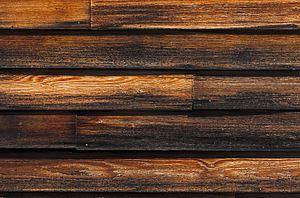
Le bardage en bois, aussi appelé bardage à clins, ou encore déclin au Québec, est un cas de revêtement en bardage en bois constitué de planches horizontales superposées, qui se chevauchent ou s'emboitent.